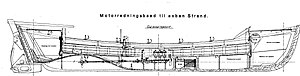
Redningsbåd / Den danske udvikling indenfor landbaserede redningsbåde / De første redningsmotorbåde
Tegning til de første motorredningsbåde til åben strand
motorredningsbåd tegning fra Salmonsens leksikon
Redningsbåde kan deles op i to kategorier: